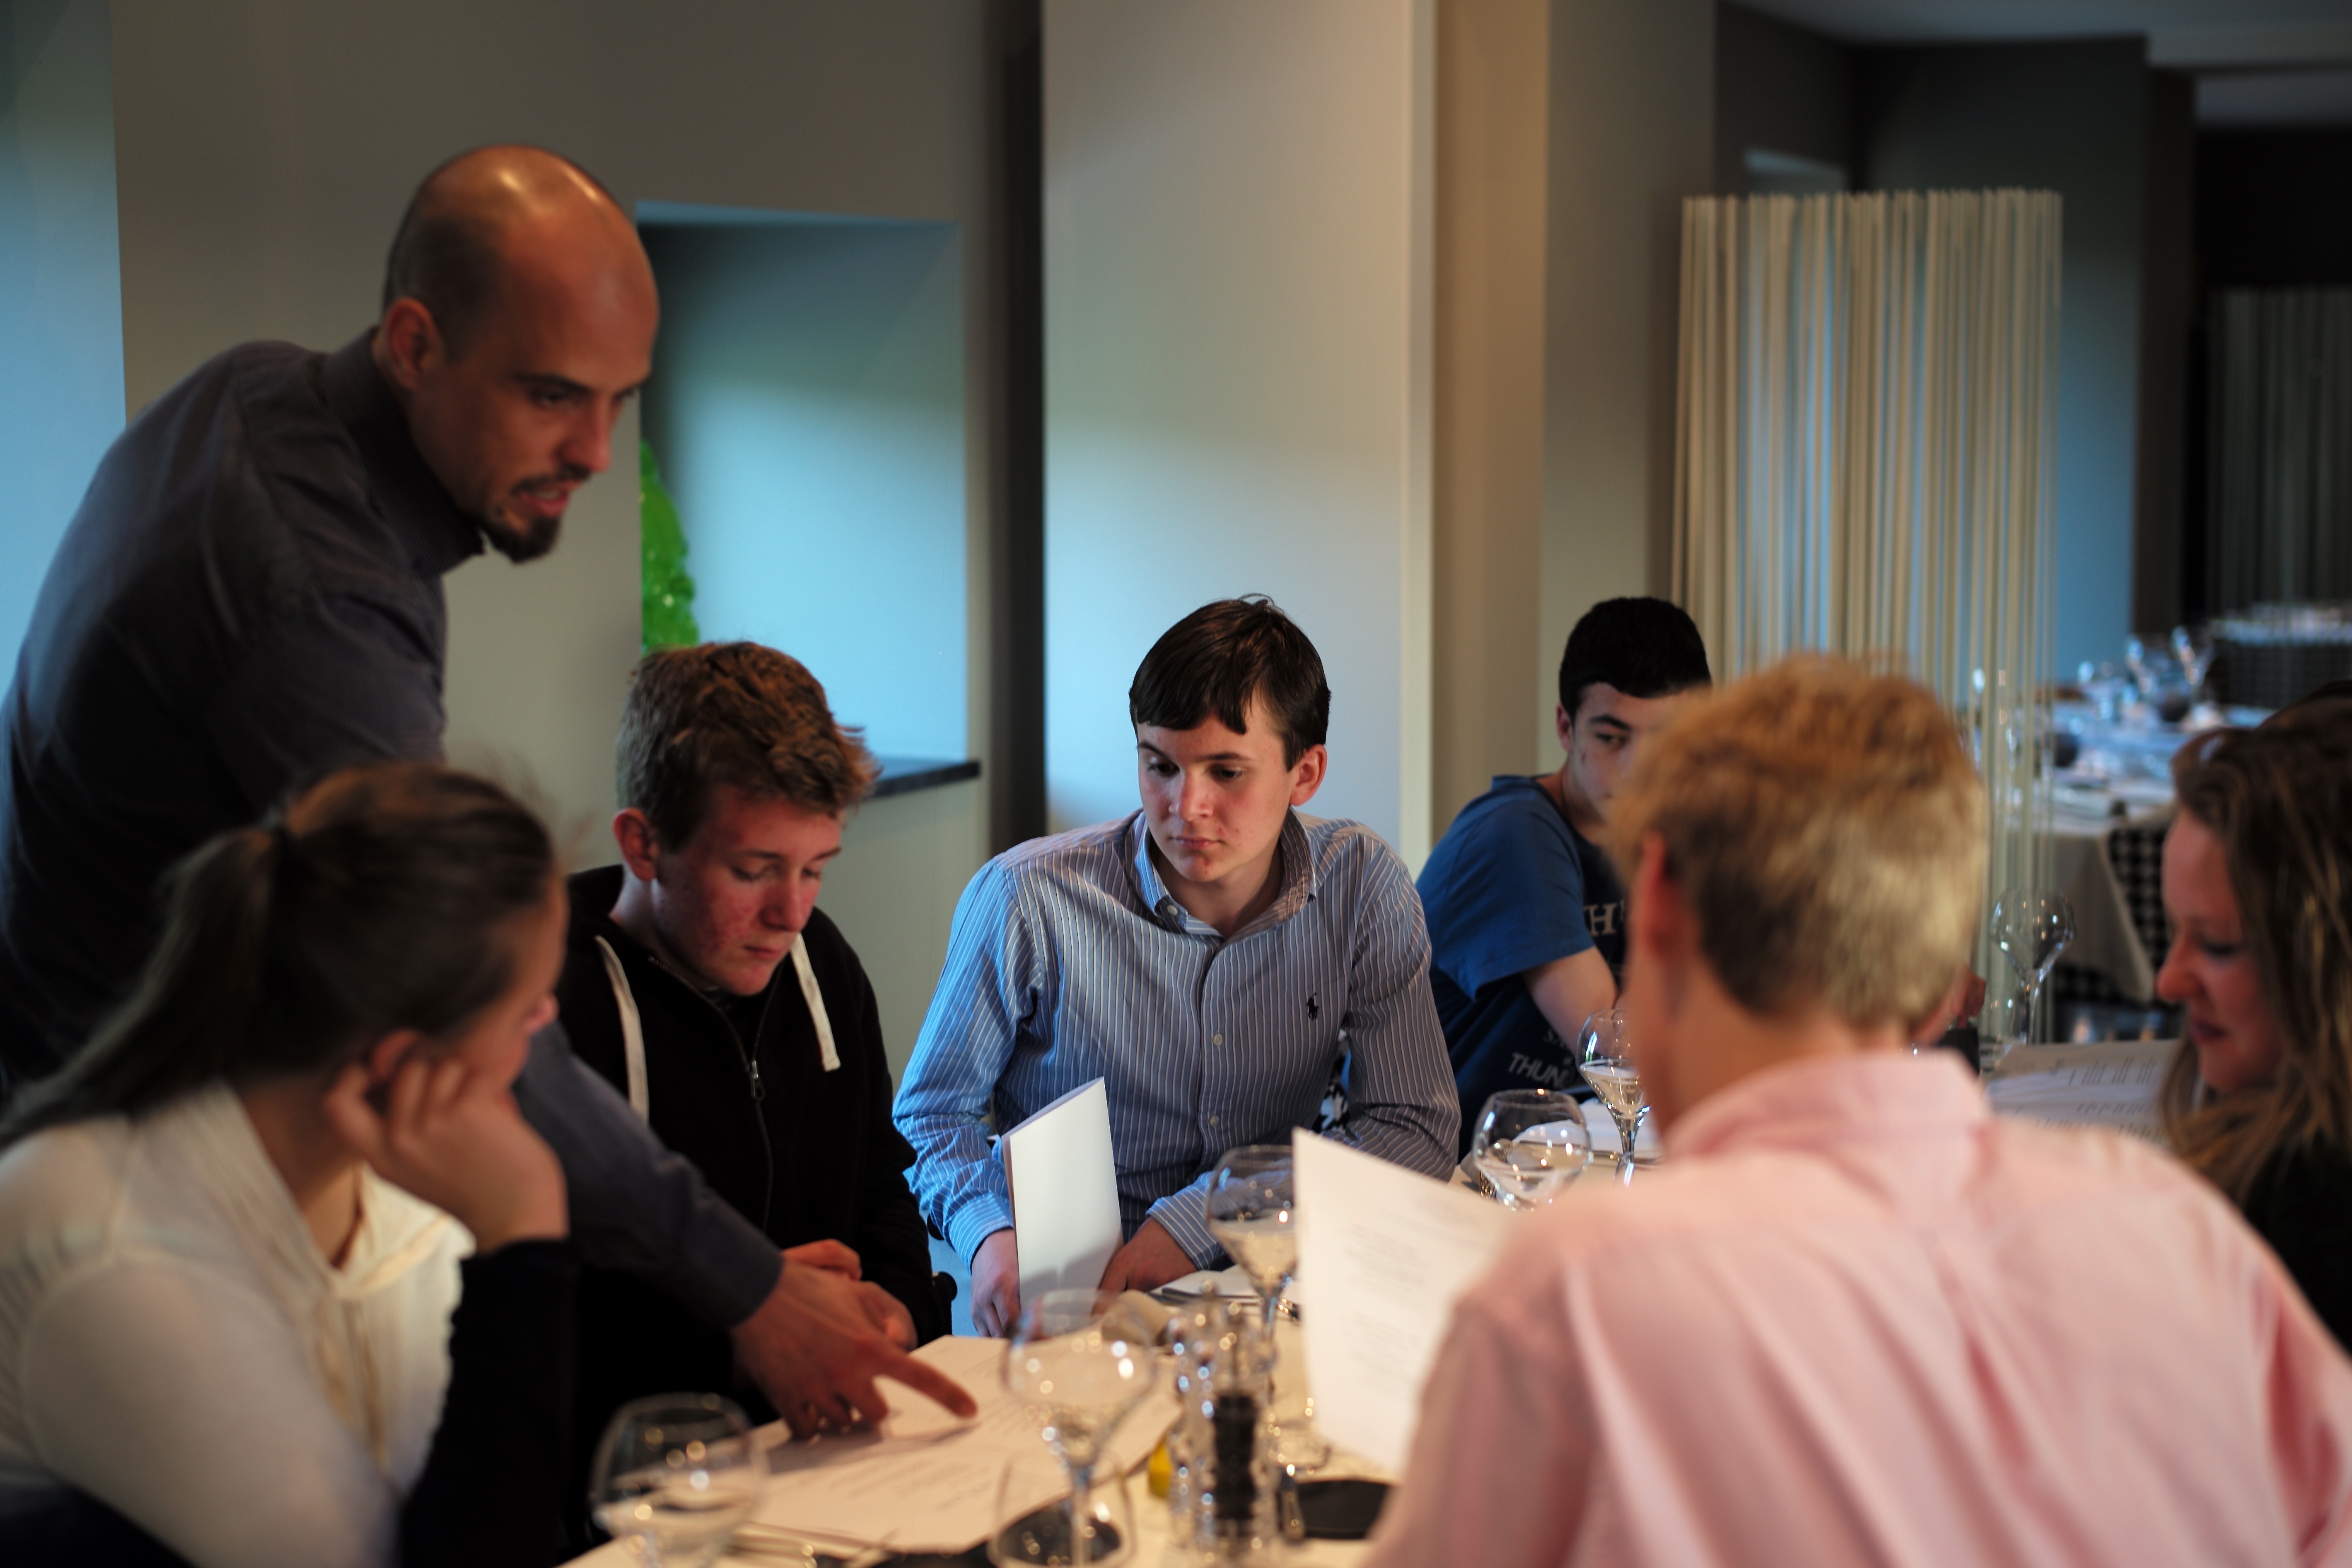
nature, hiking, travel, europe, meal, spring, lunch, belgium, leica, ardennes, stoumont, academic conference